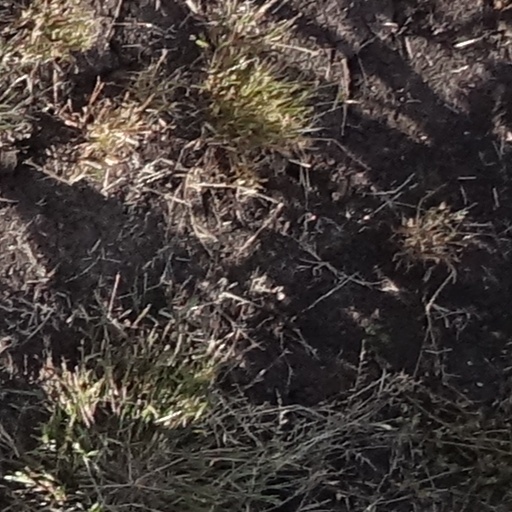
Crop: sorghum